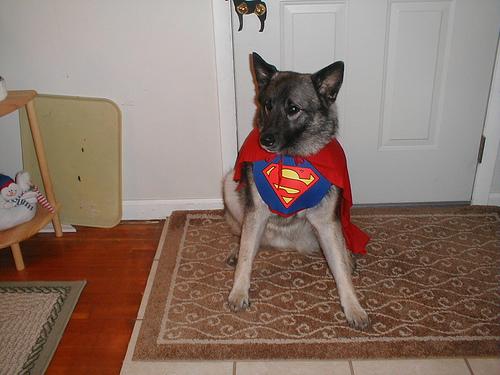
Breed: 217-n000046-Norwegian_elkhound